Bernard Amsalem

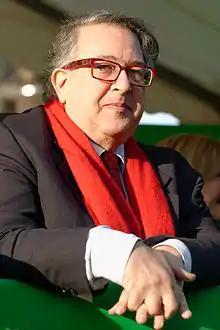
Amsalem at the 2014 Paris Marathon

Bernard Amsalem (born 1951 in Saida, Algeria) is a French organizer of athletics. He was vice-president of the French Athletics Federation from 1997 to 2001, and is now the president since 2001.